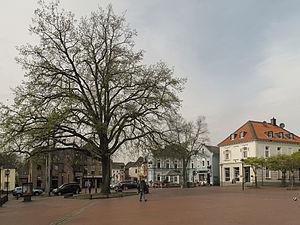
Schwalmtal est une municipalité de l'arrondissement de Viersen en Rhénanie-du-Nord-Westphalie en Allemagne.